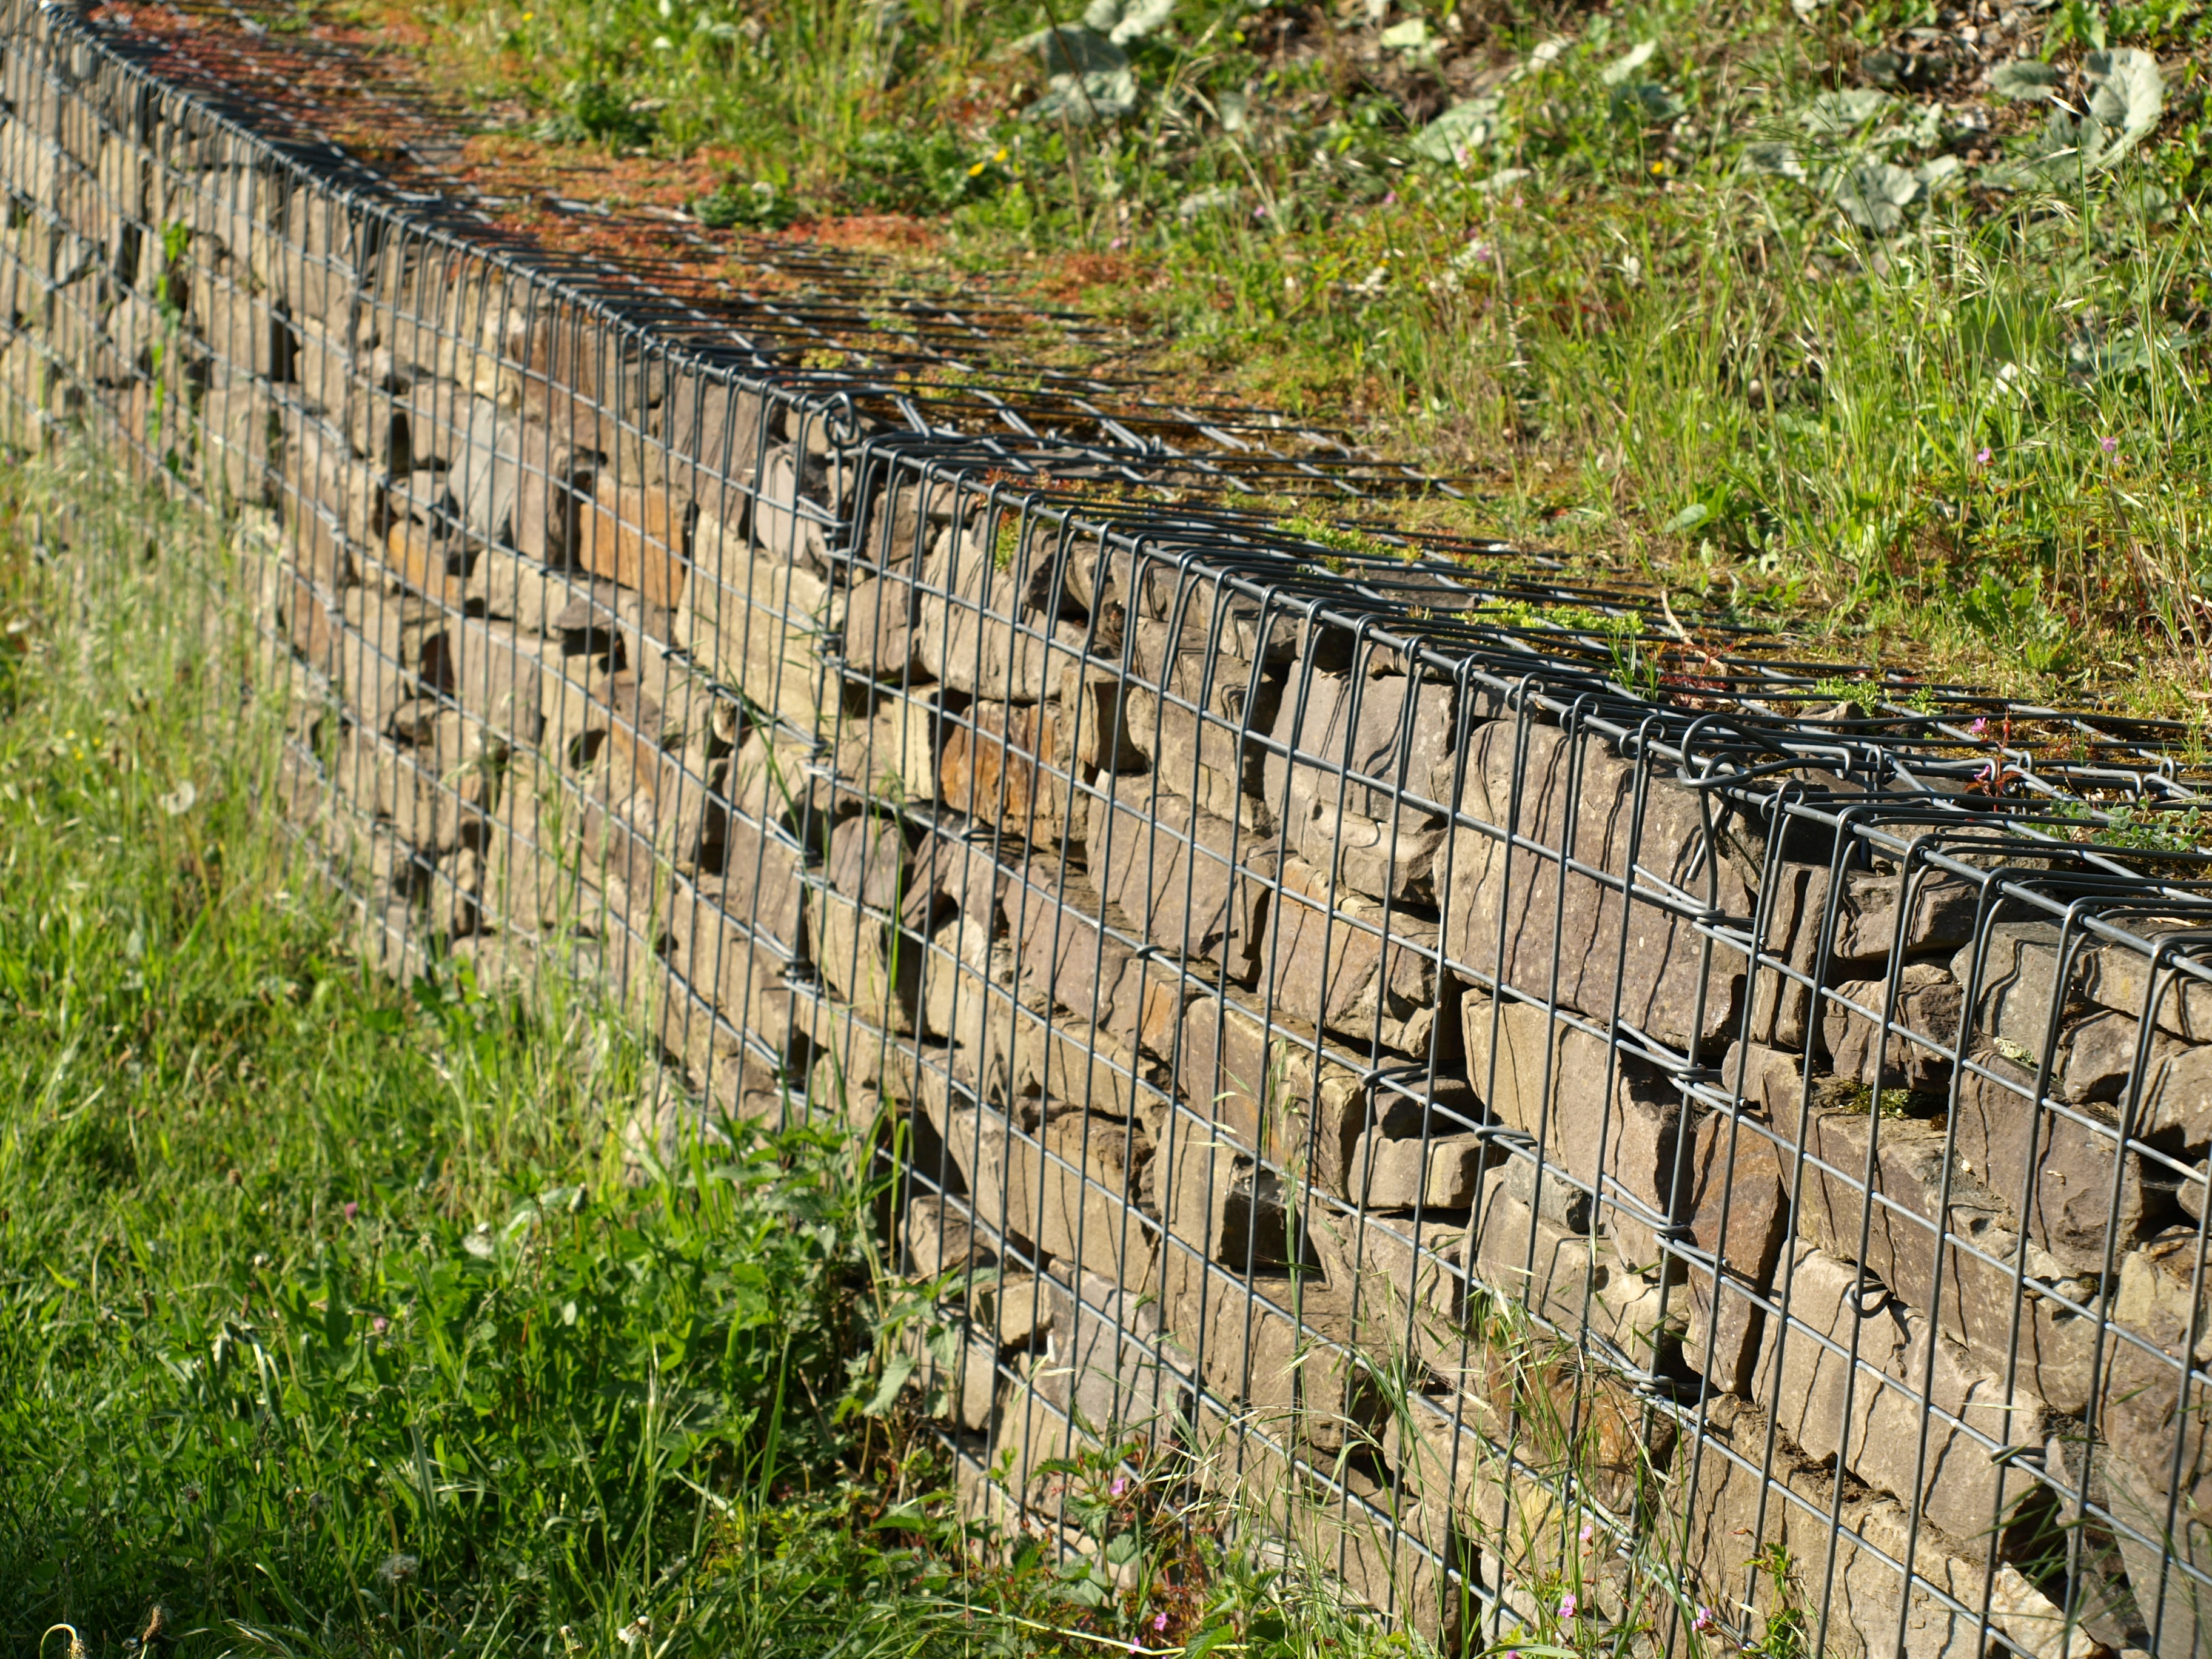
tree, grass, rock, fence, wall, wire, stone wall, waterway, shrub, outdoor structure, gambione